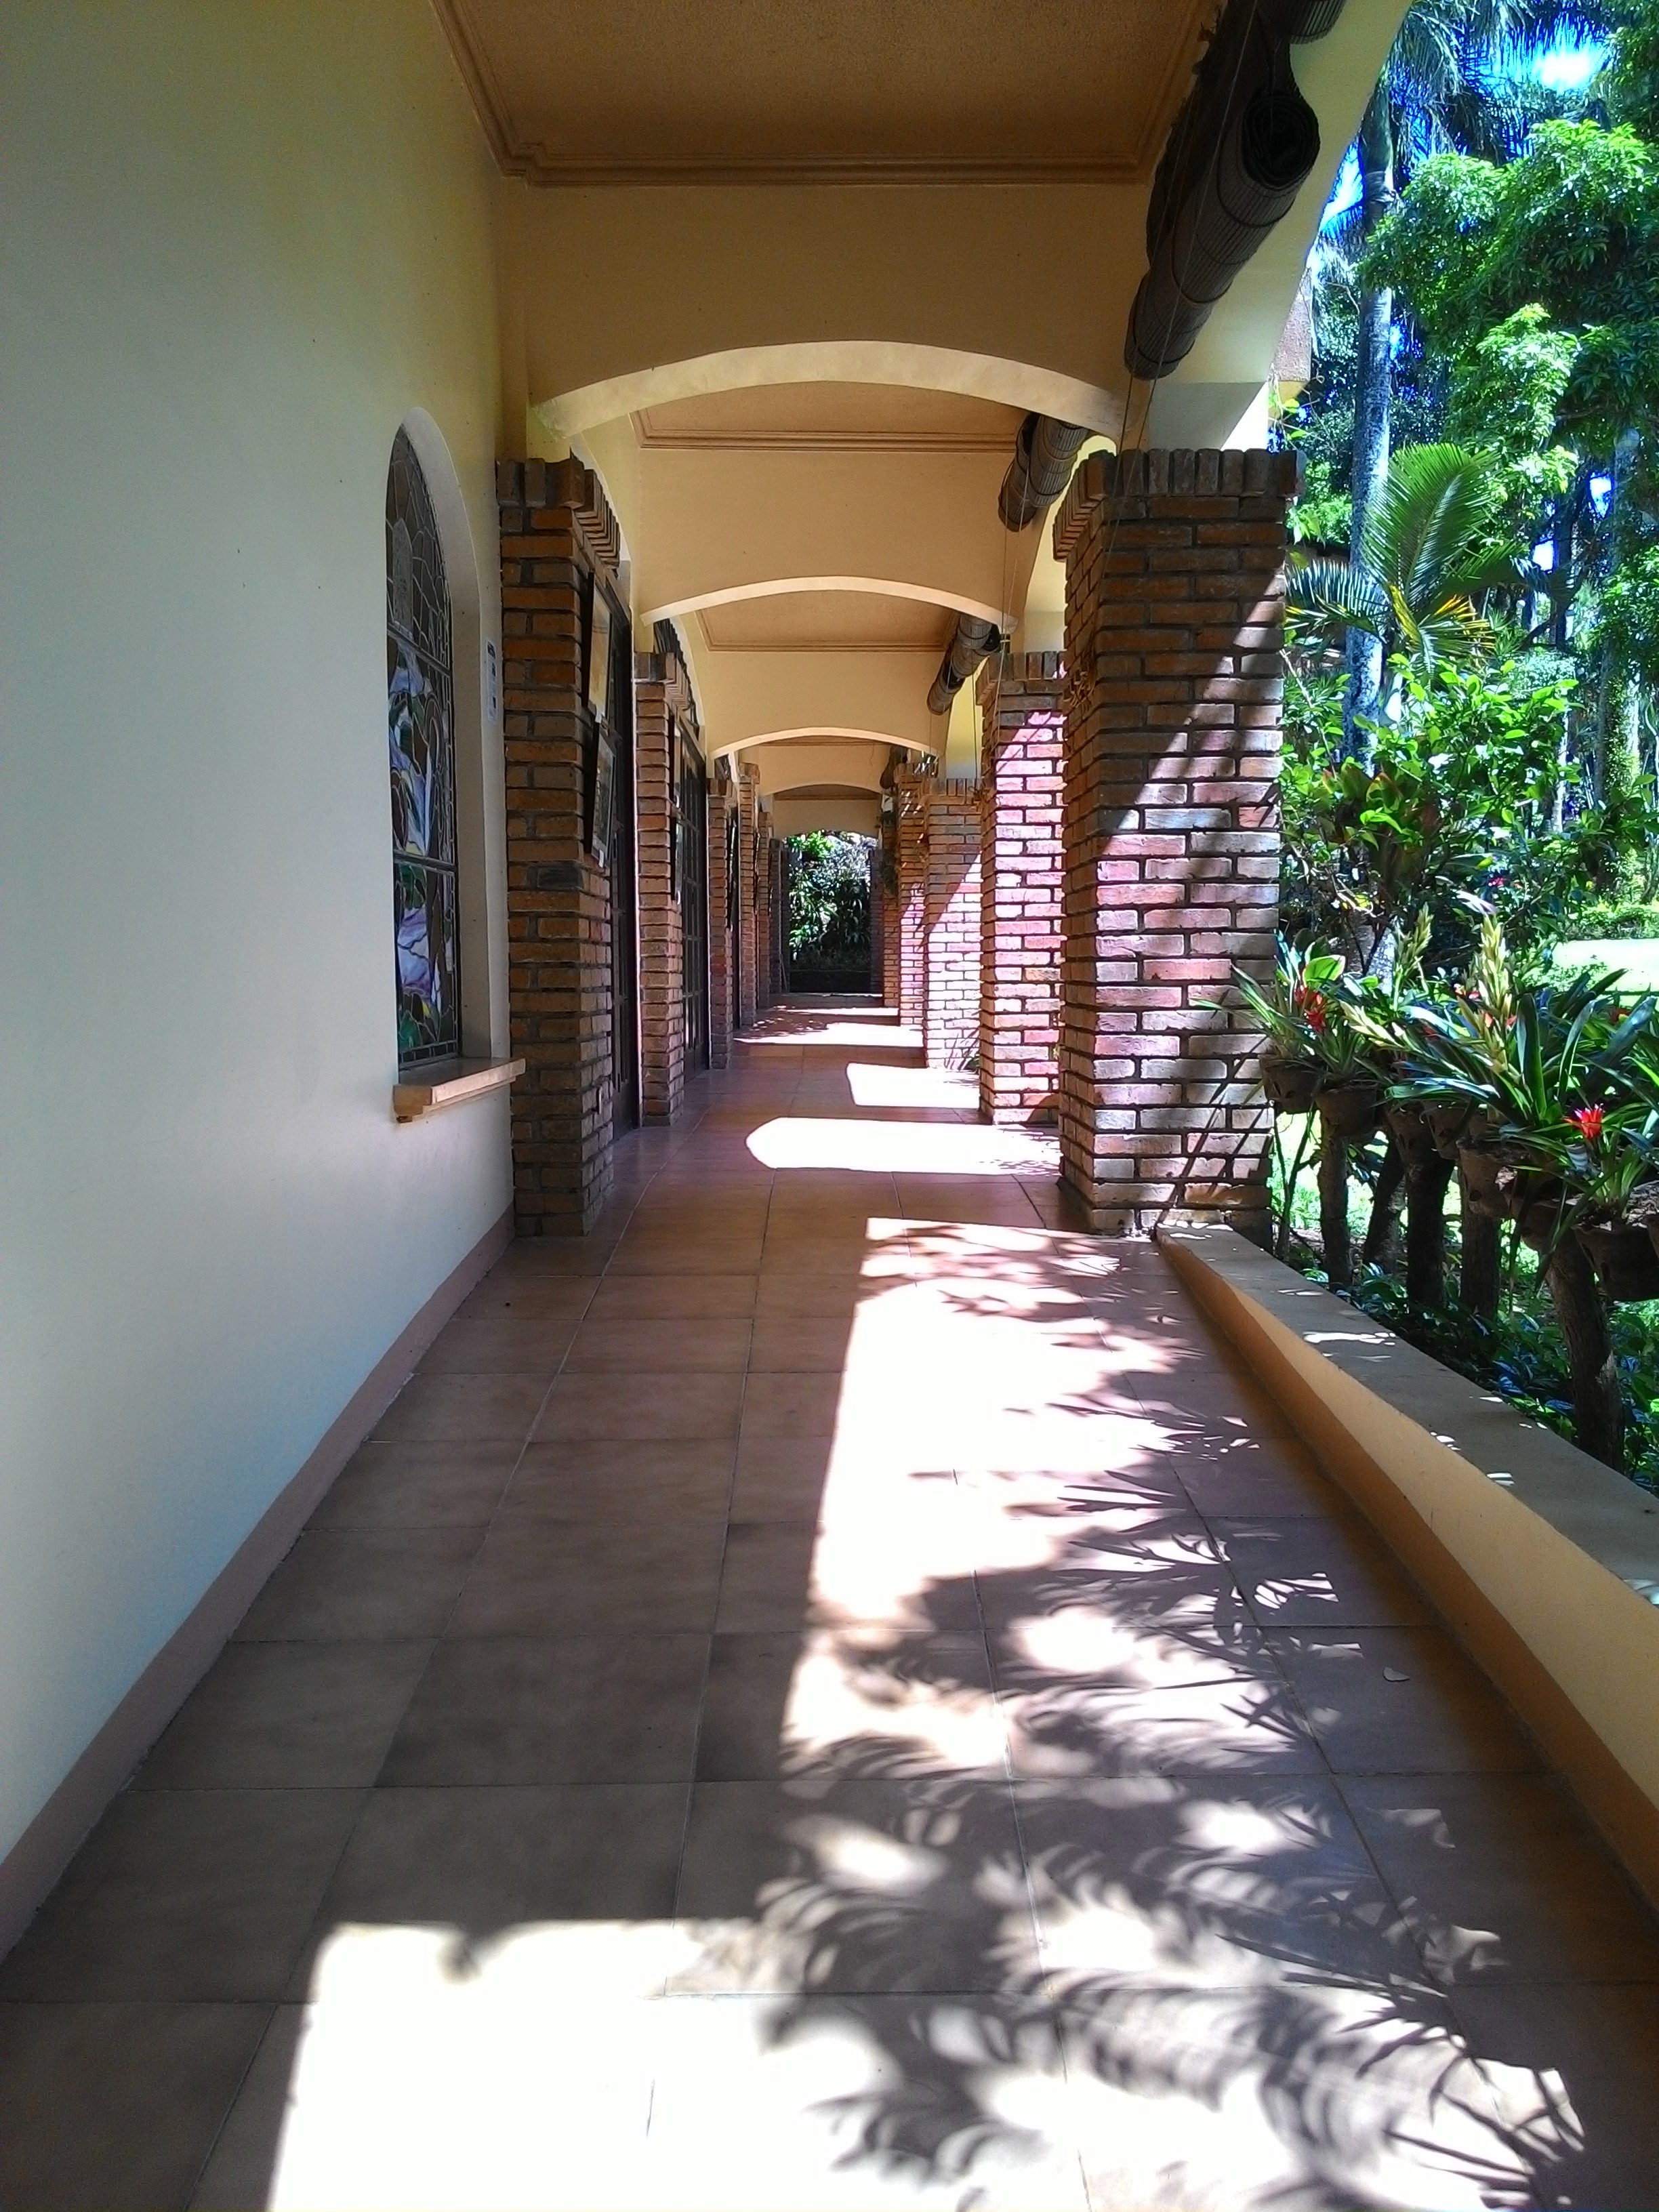
architecture, mansion, house, building, old, home, arch, construction, interior design, courtyard, passageway, passage, corridor, estate